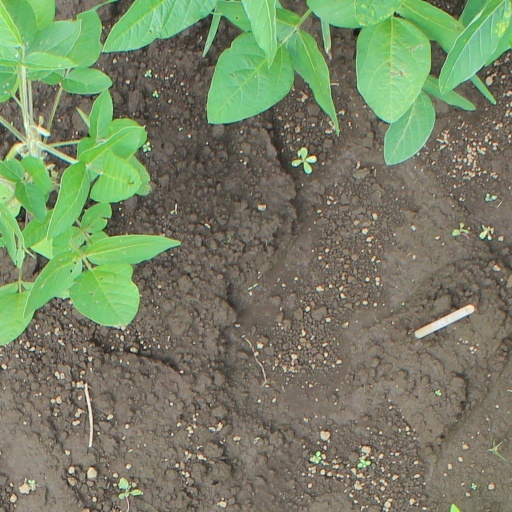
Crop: soybean